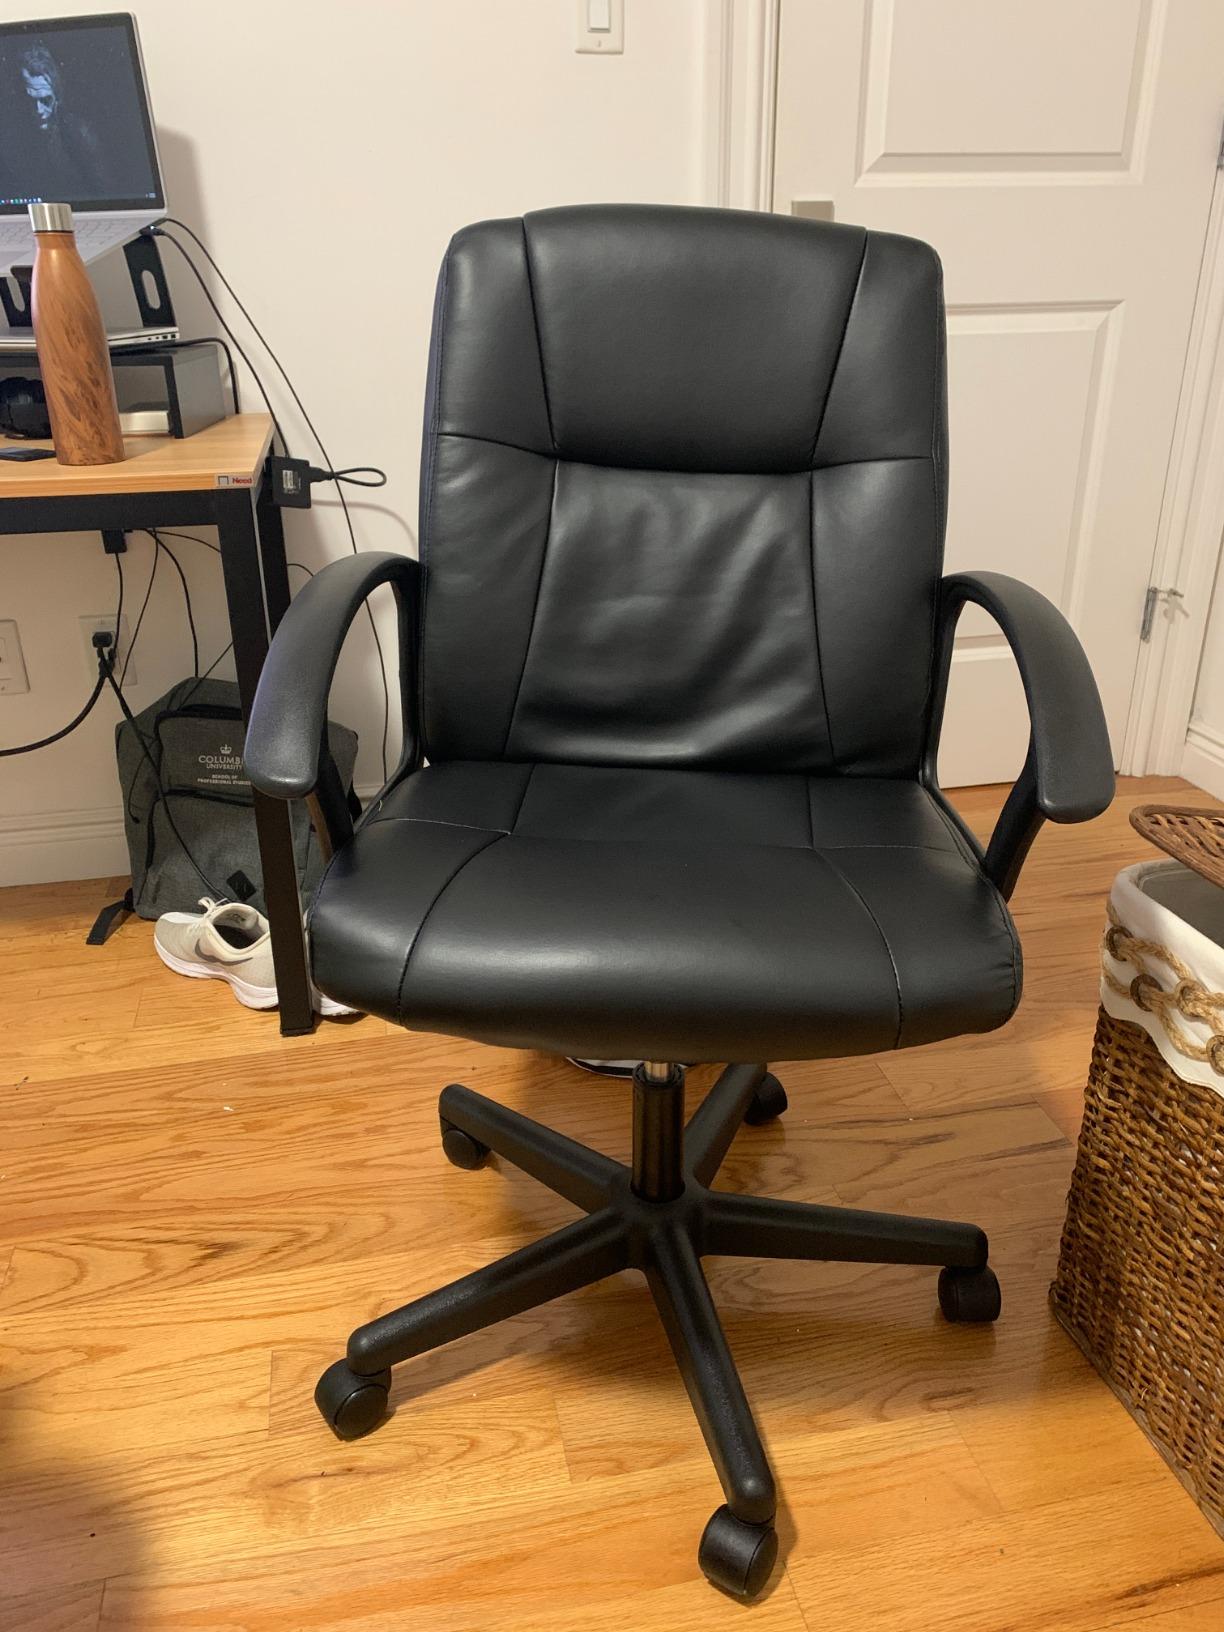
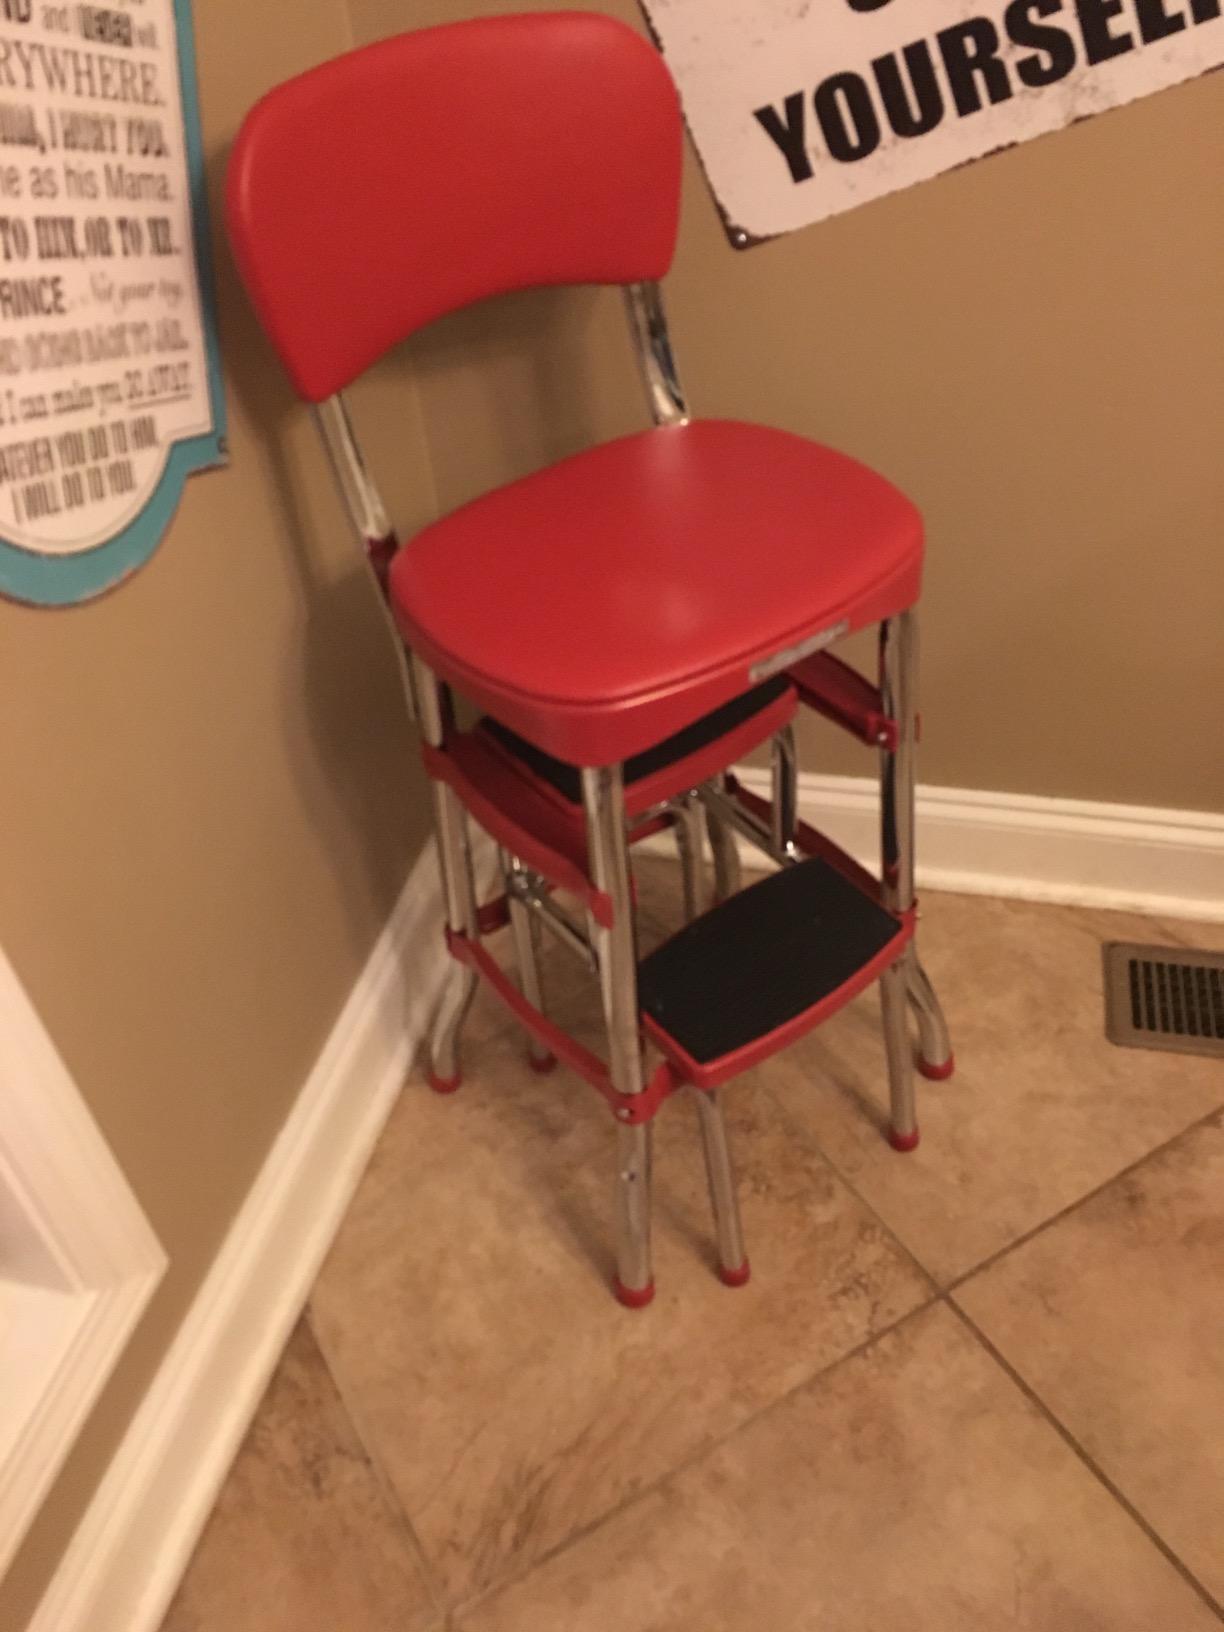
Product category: items_chair
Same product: no